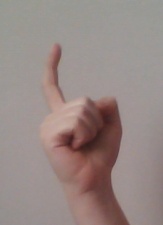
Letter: ra